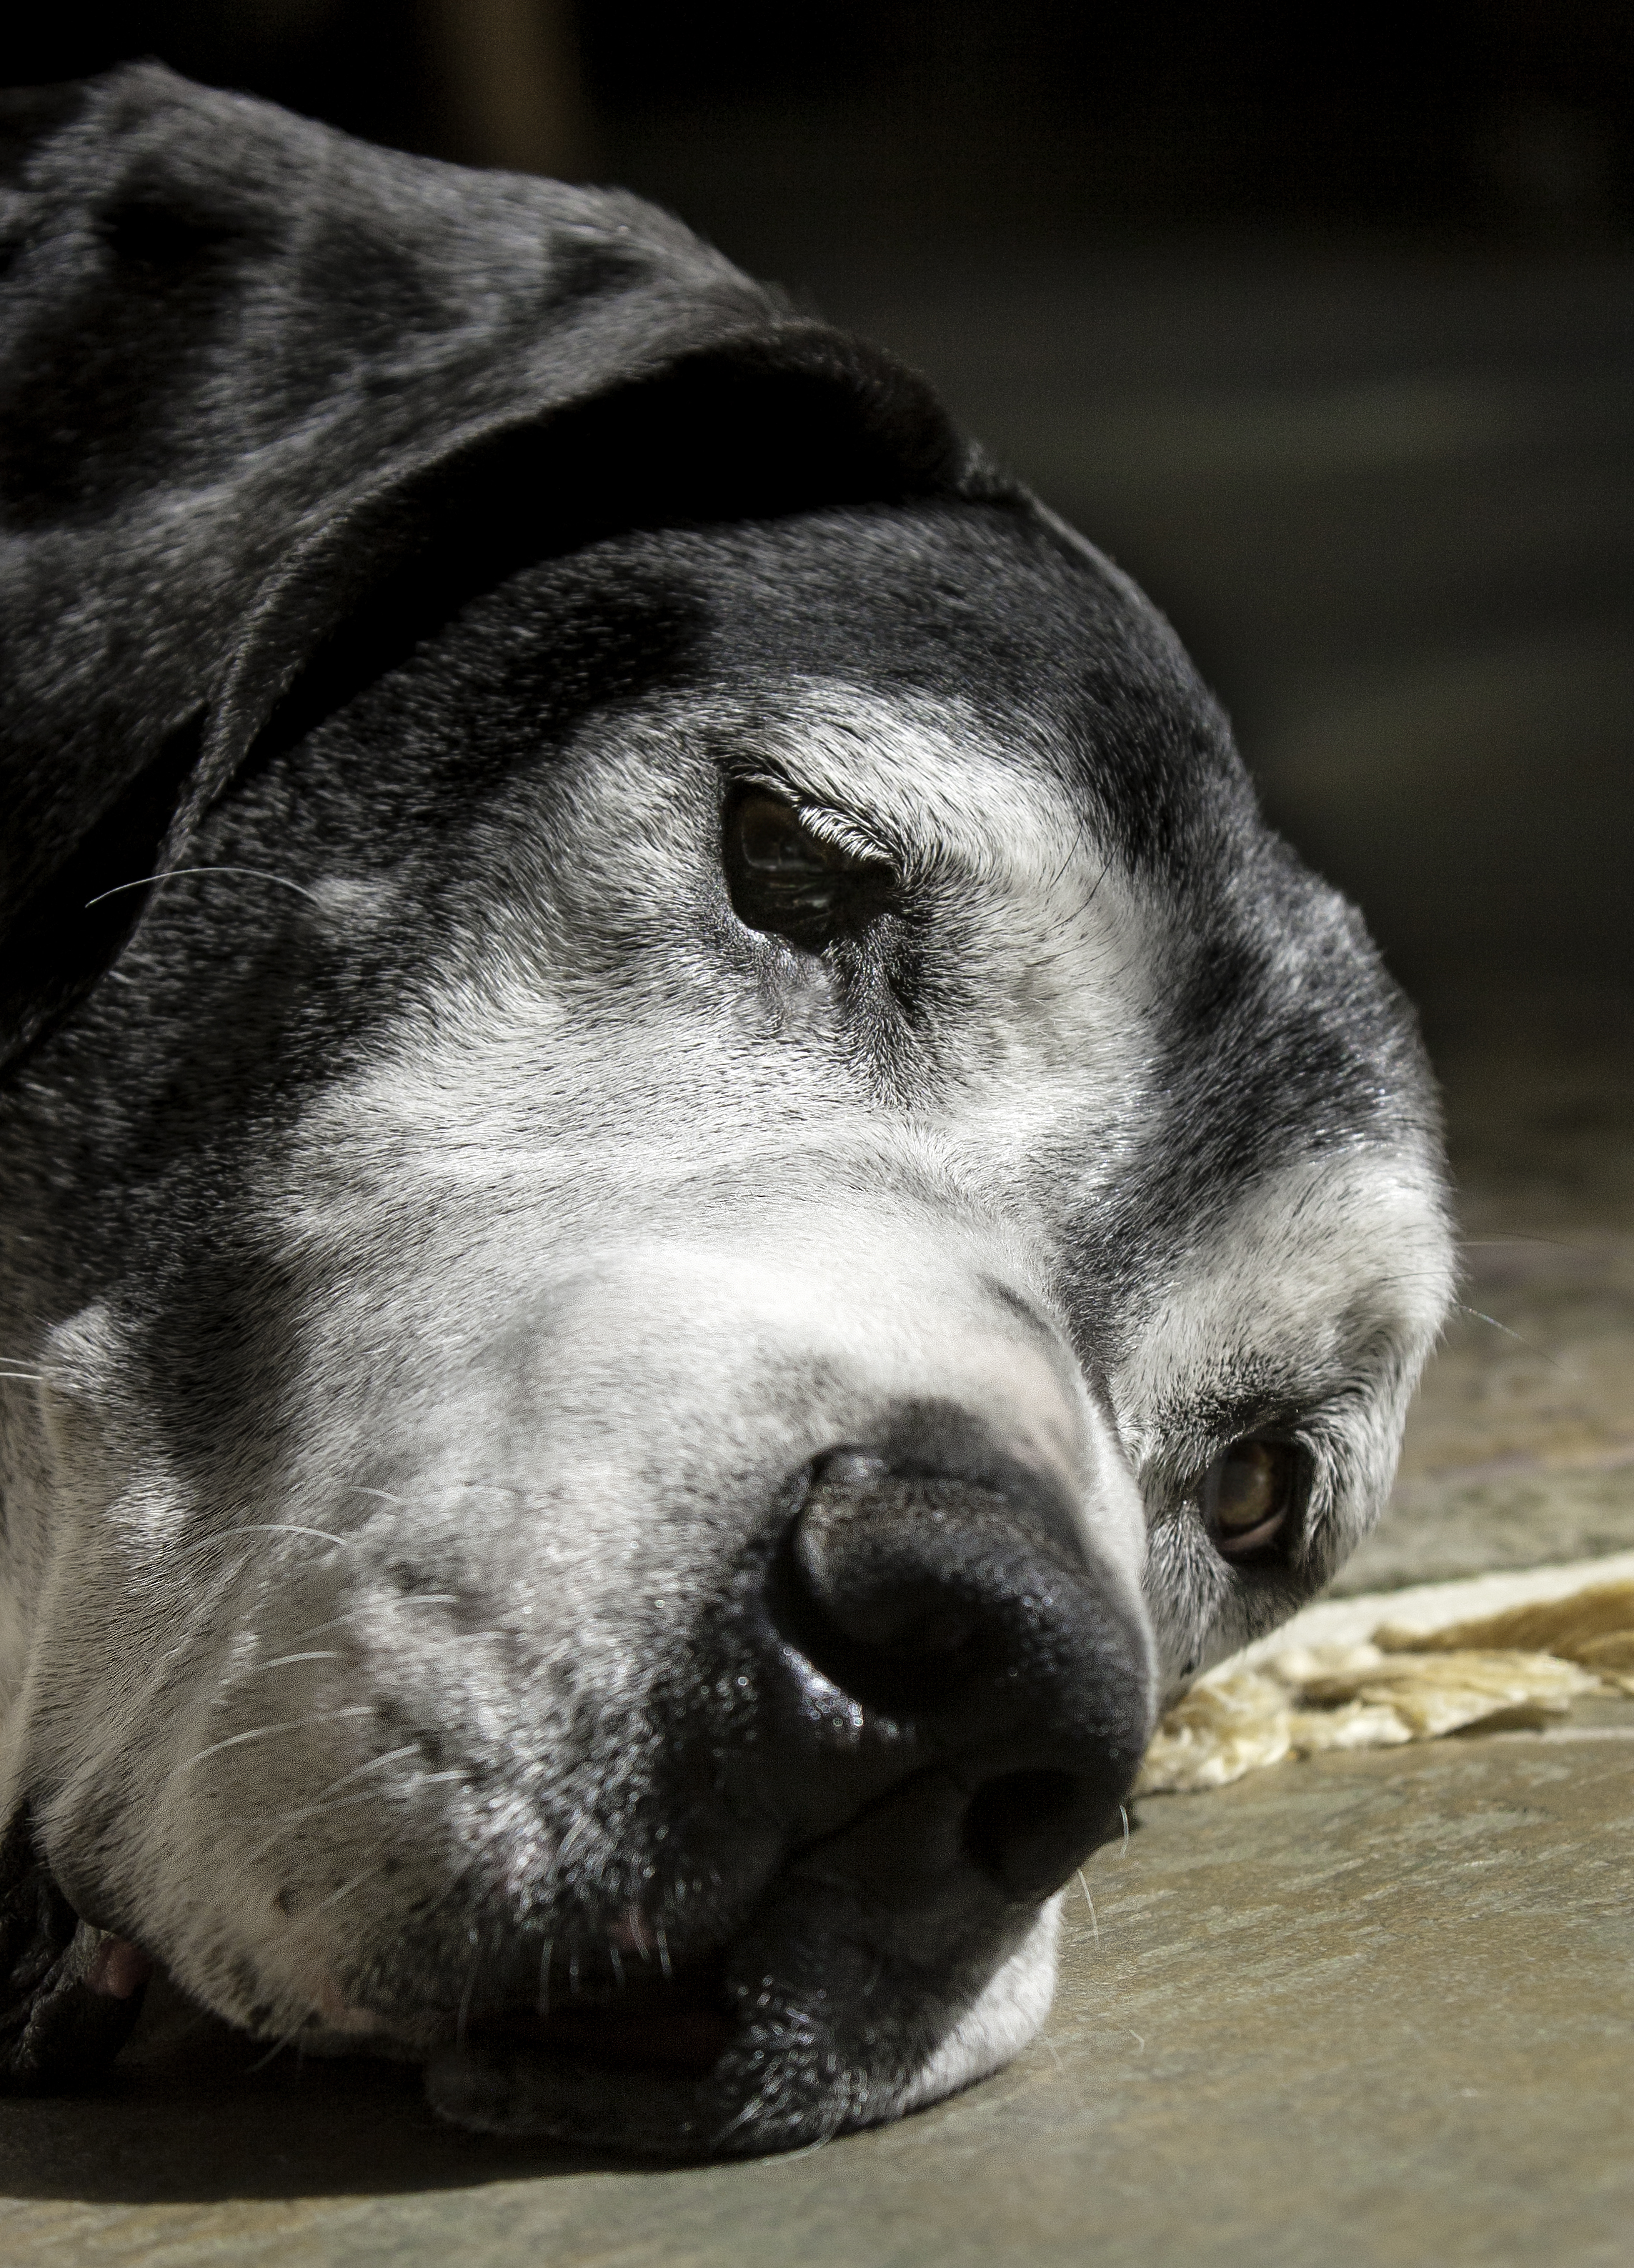
dog, waiting, pet, portrait, mammal, close up, sad, blackandwhite, snout, vertebrate, flickrchallengegroup, challengeyouwinner, flickrchallengewinner, msh0313, greatdane, dogcloseup, msh03132, dog like mammal